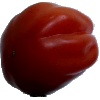
Label: Tomato Heart 1